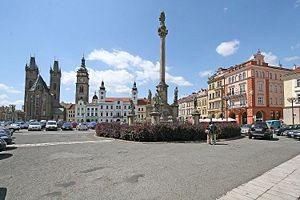
Hradec Králové est une ville de la Tchéquie et le chef-lieu de la région de Hradec Králové au nord-est de la Bohême. Sa population s'élevait à 92 939 habitants en 2020.